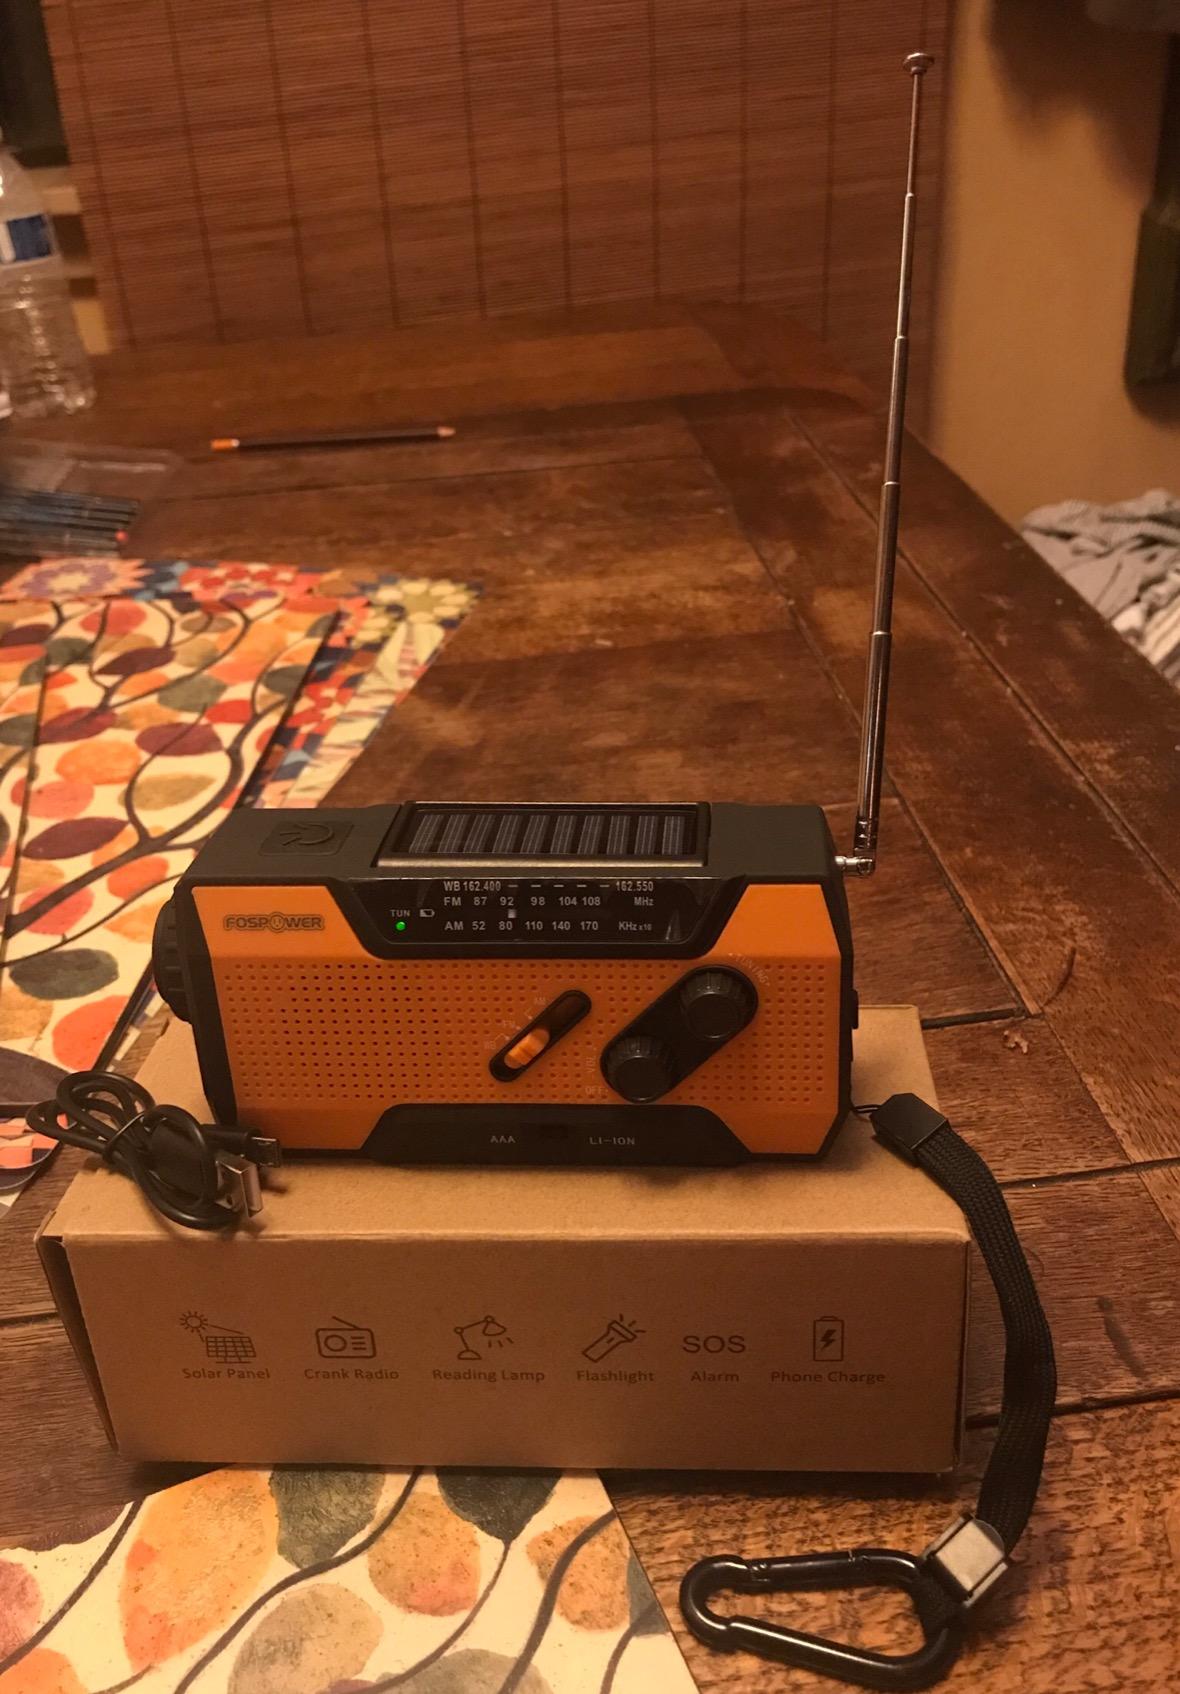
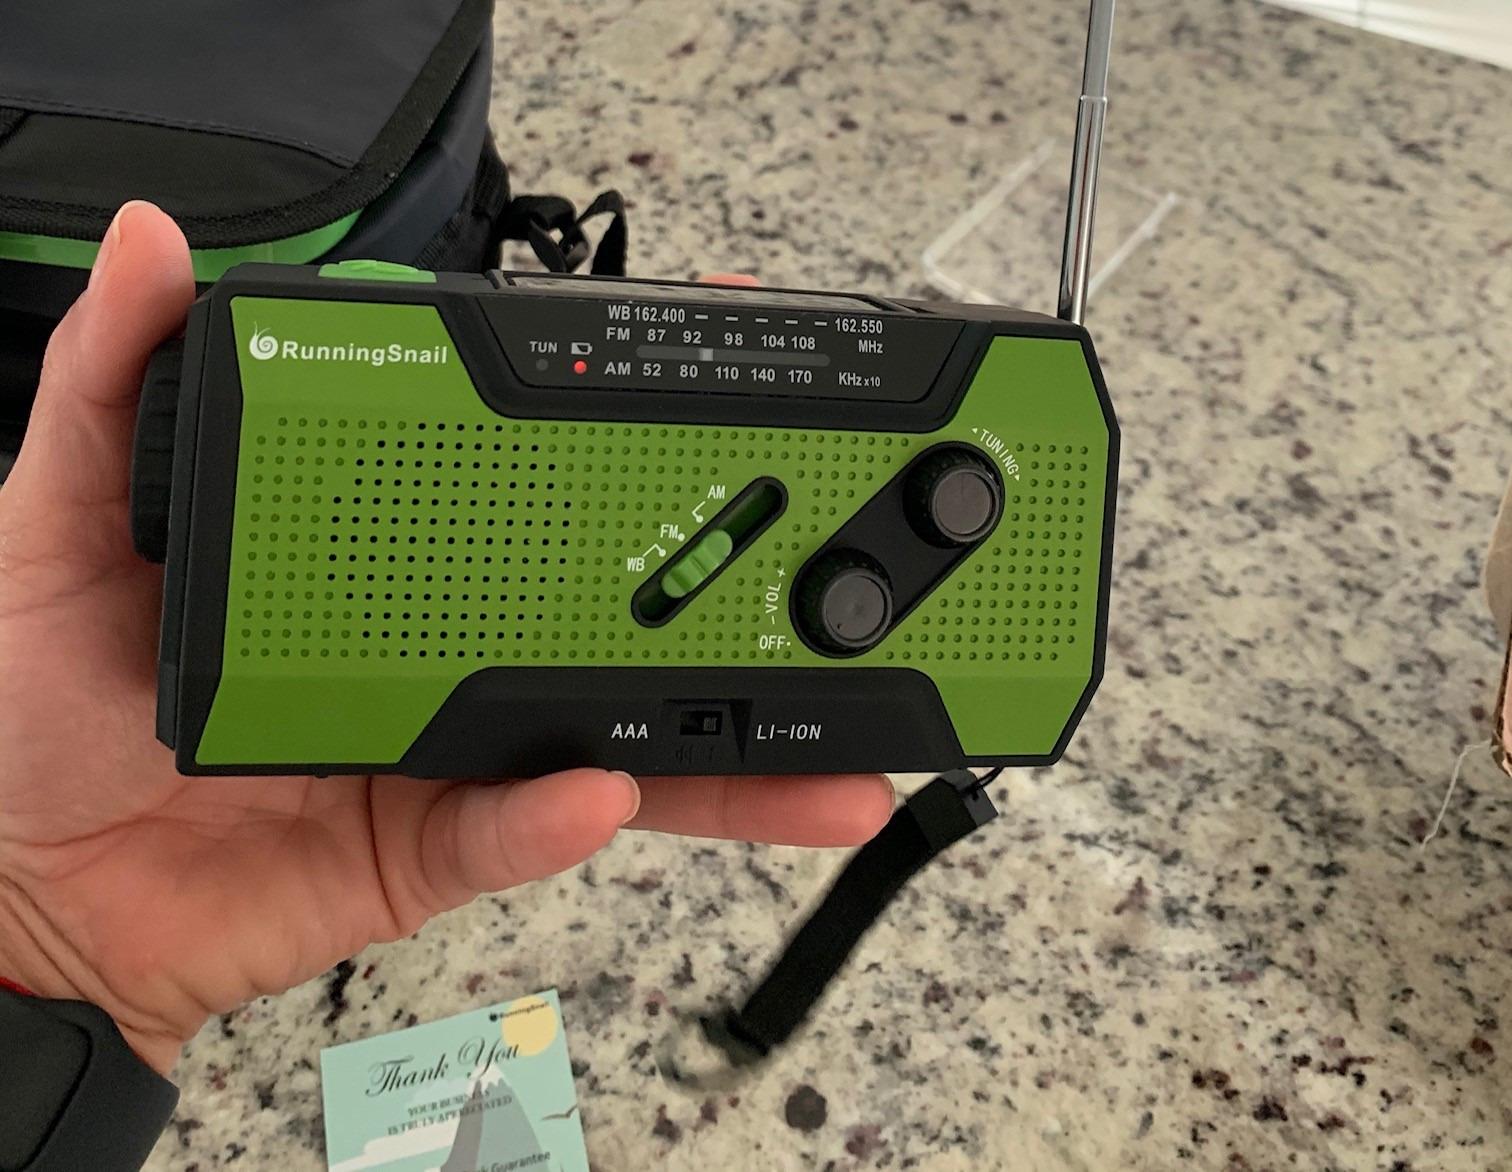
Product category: radio
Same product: no